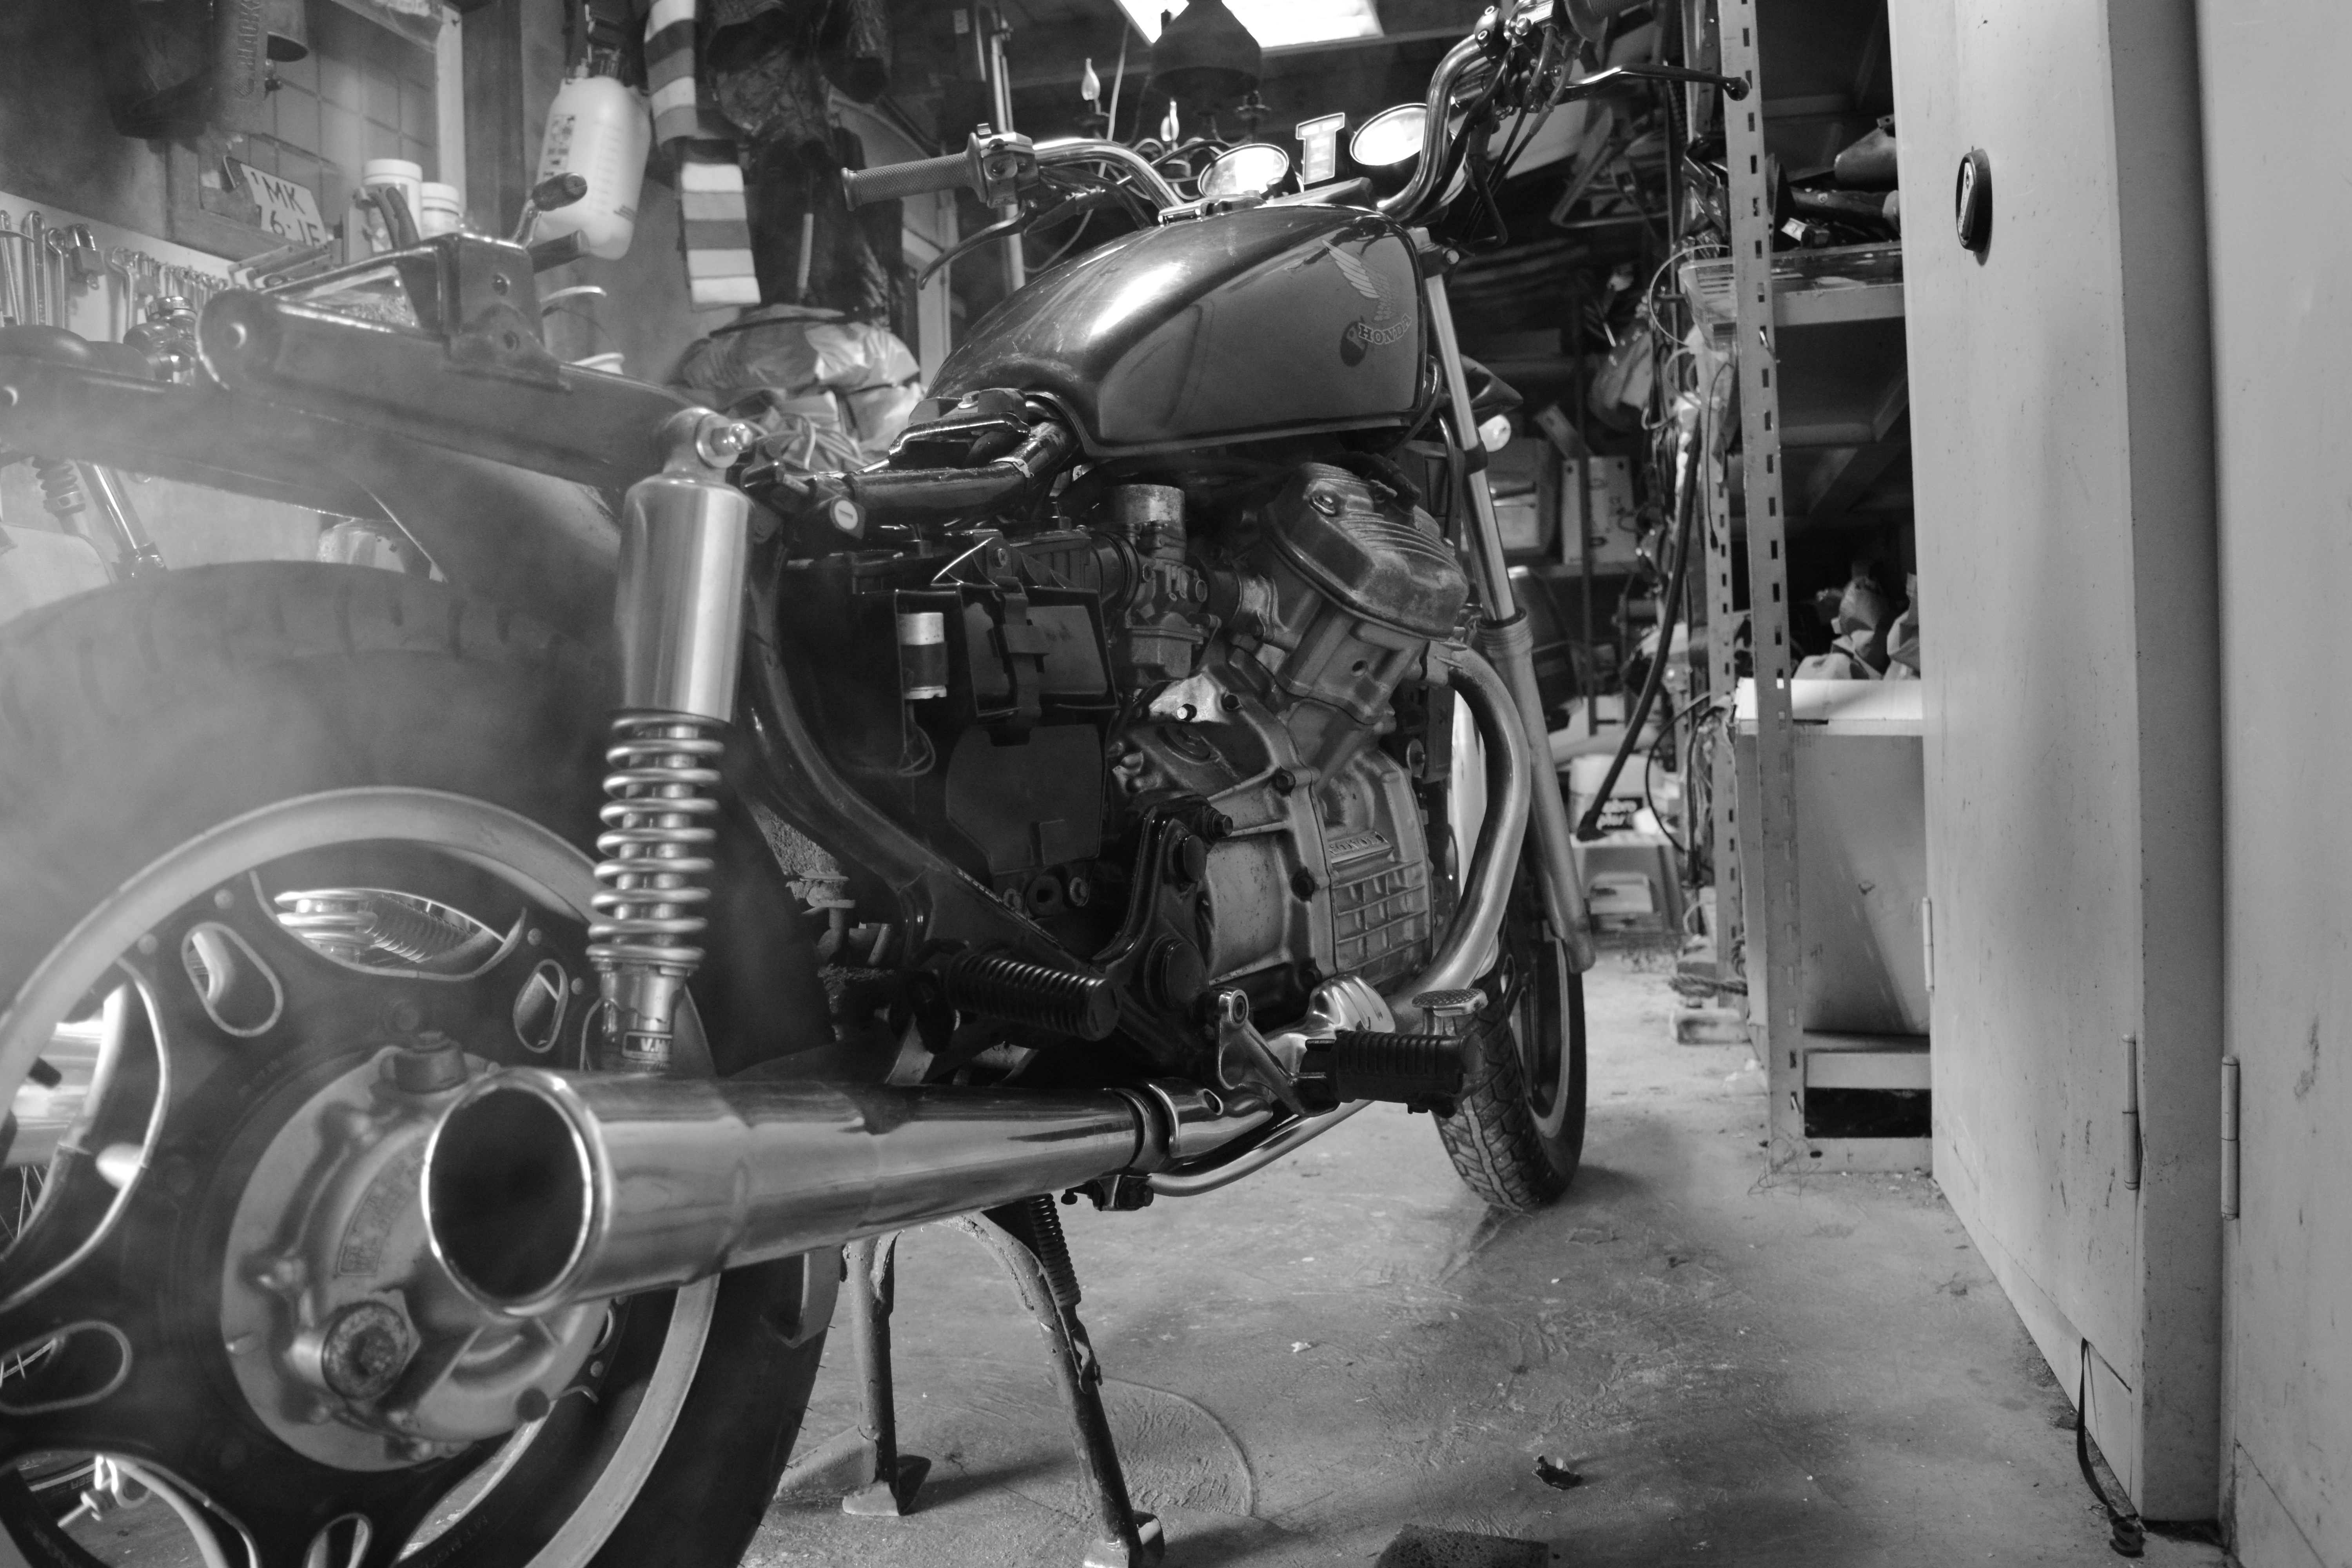
motorcycle, black, black and white, vehicle, monochrome, wheel, monochrome photography, engine